Indira Gandhi International Airport

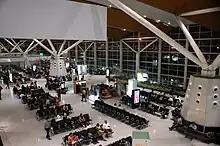
Interior of Terminal 1D

Designed by HOK working in consultation with Mott MacDonald, Terminal 3 is a two-tier building spread over an area of 54 lakh (5.4 million) square feet (approx 502,000 square metre ) making it the world's 15th largest terminal in the world, with the lower floor being the arrivals area, and the upper floor being a departures area. This terminal has 168 check-in counters, 78 aerobridges at 48 contact stands, 54 parking bays, 95 immigration counters, 18 X-ray screening areas, shorter waiting times, duty-free shops, and other features.The international flights leave from gates 1-26 (gates 2, 4, 6 are bus gates) and the domestic flights leave from gates 27-62 (gates 42, 44 are bus gates) This new terminal was timed to be completed for the 2010 Commonwealth Games, which was held in Delhi and is connected to Delhi by an eight-lane Delhi–Gurgaon Expressway and the Delhi Metro through its Airport Express (Orange Line). The terminal was officially inaugurated on 3 July 2010. All international airlines shifted their operations to the new terminal in late July 2010 and all full service domestic carriers in November 2010. The arrival area is equipped with 14 baggage carousels. Terminal 3 has India's first automated parking management and guidance system in a multi-level car park, which comprises seven levels and a capacity of 4,300 cars. Terminal 3 forms the first phase of the airport expansion which tentatively includes the construction of additional passenger and cargo terminals (Terminal 4, 5, and 6).